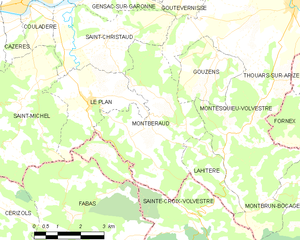
Montberaud est une commune française située dans le département de la Haute-Garonne en région Occitanie.